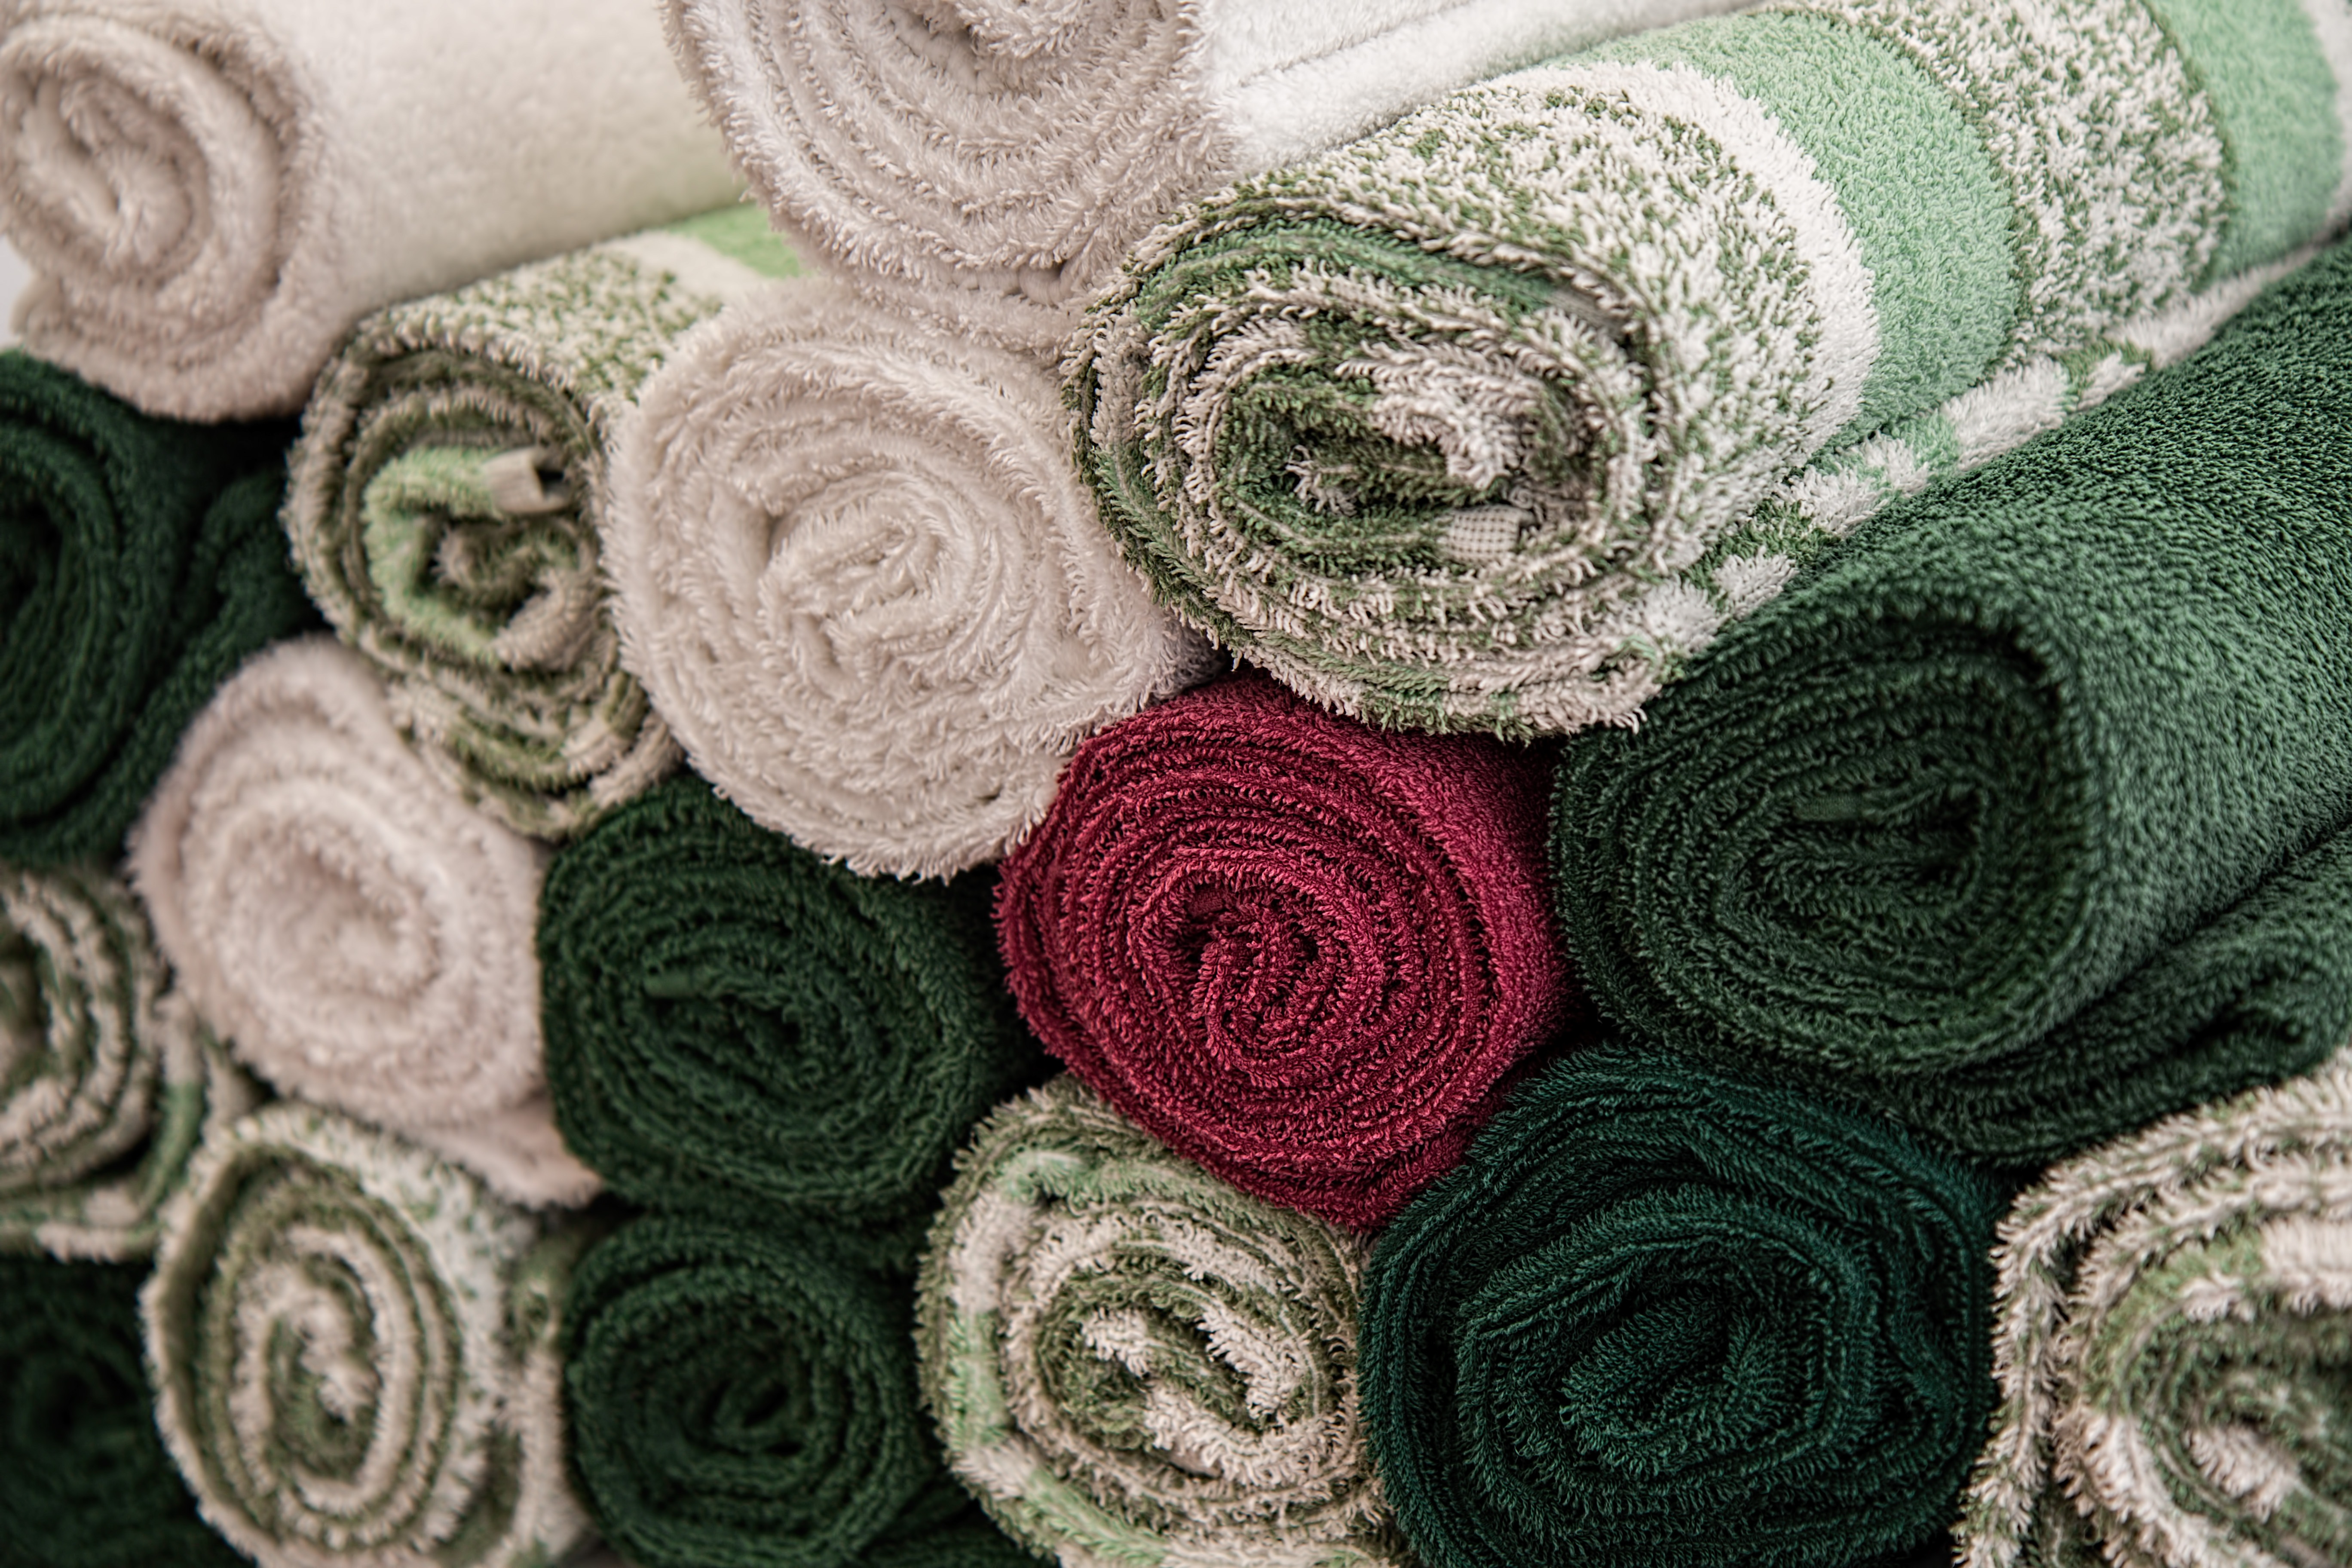
flower, pattern, green, lace, washing, clean, housework, wash, material, circle, laundry, thread, closet, crochet, textile, art, design, towels, household, flooring, needlework, chores, bath towel, ironing, detergent, washday